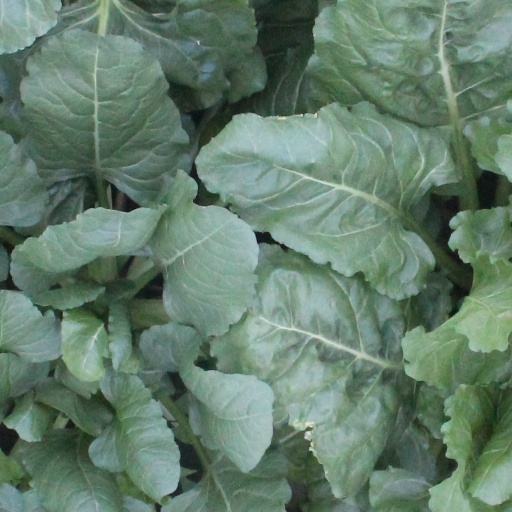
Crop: sugar beet